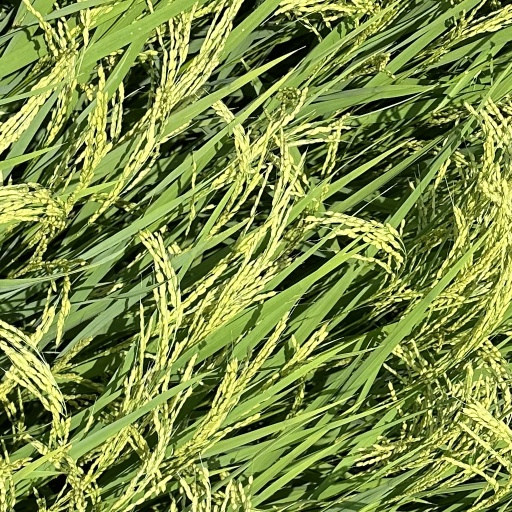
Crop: rice